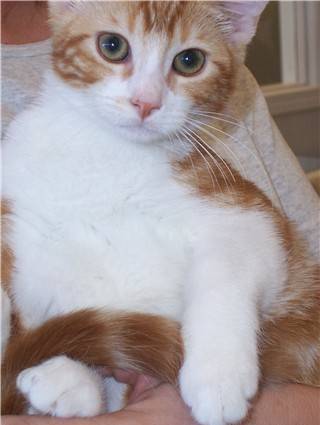
Label: cat